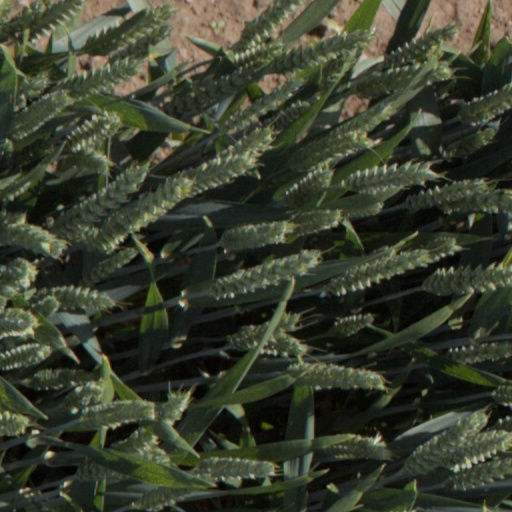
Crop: wheat